Baroque Palace of Oradea

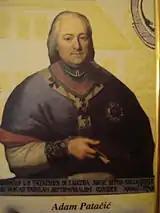
Adam Patachich (Croatian: Patačić), the founder of the palace

Nevertheless, the baron was a charismatic, highly educated humanist and an illuminated patron of arts, who is mostly remembered for the fine music and musicians he surrounded himself with. This is where Michael Haydn, famous composer and Joseph Haydn's brother, worked as a Kapellmeister in the bishop's orchestra. The bishop also employed at the court other famous European composers and violinists like Wenzel Pichl and Carl Ditters von Dittersdorf, who between 1765 and 1769 served as a Musikdirektor.